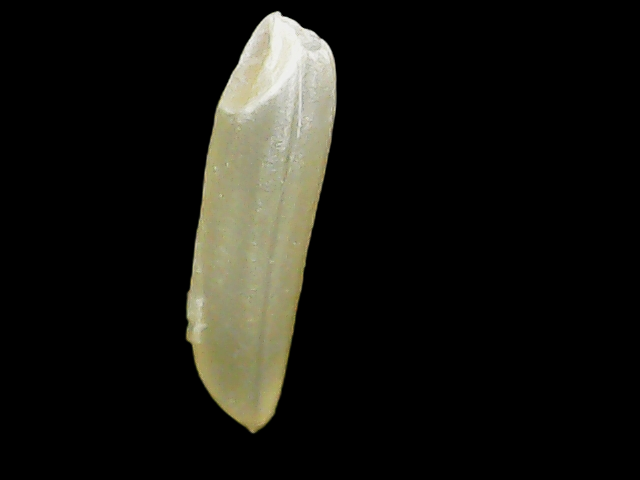
Rice variety: Binadhan25